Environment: real
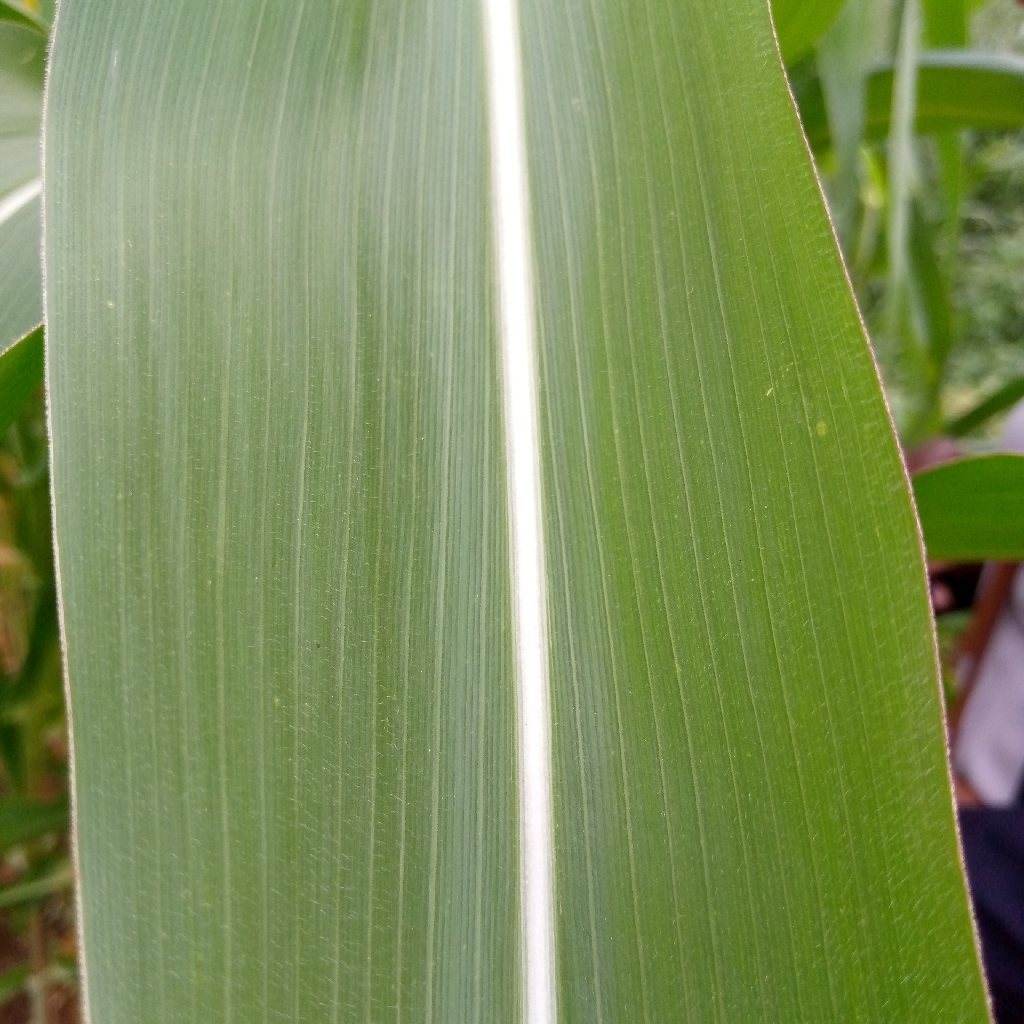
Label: healthy